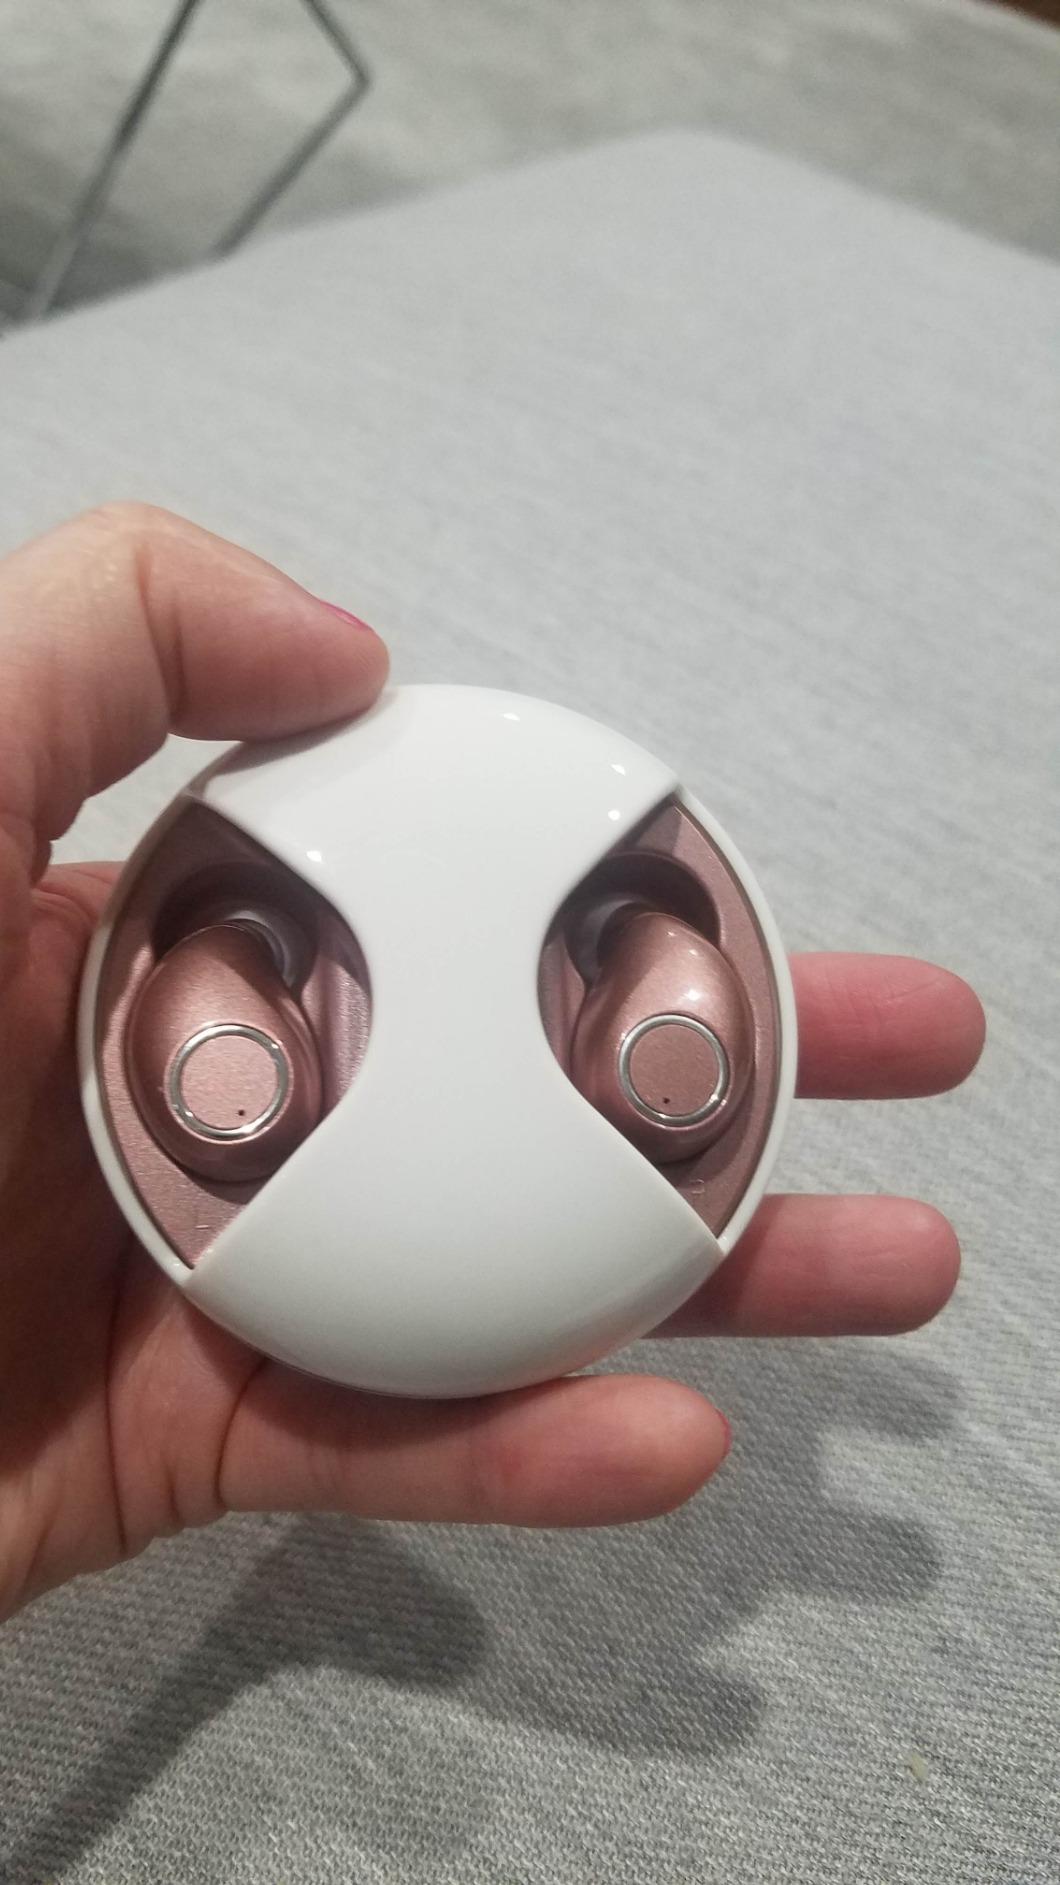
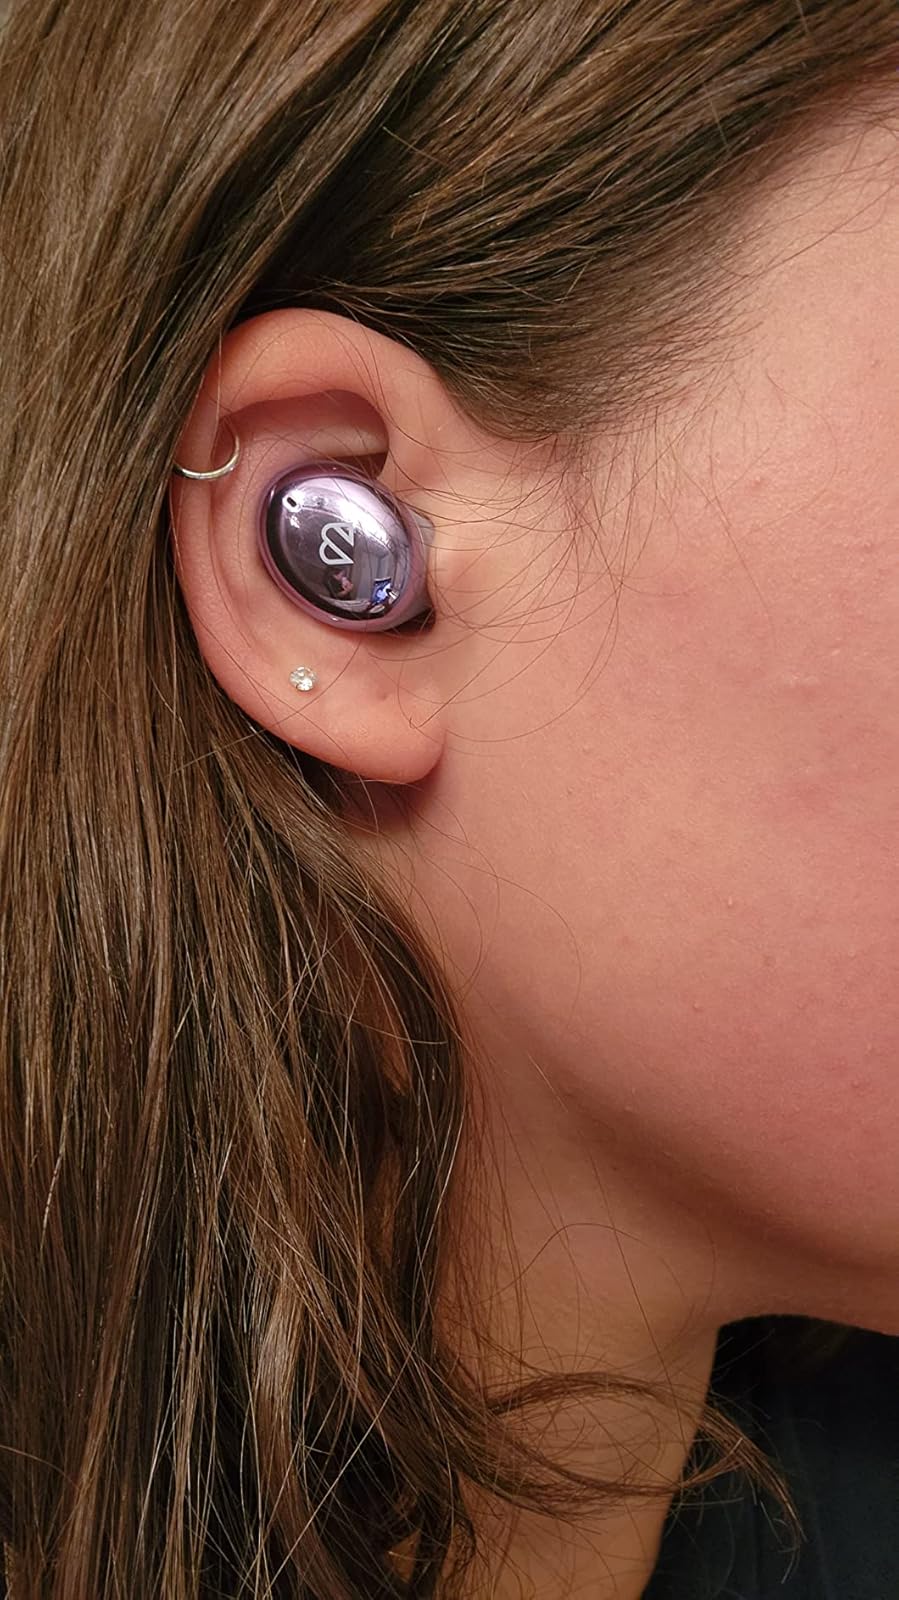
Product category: earbuds
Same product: no